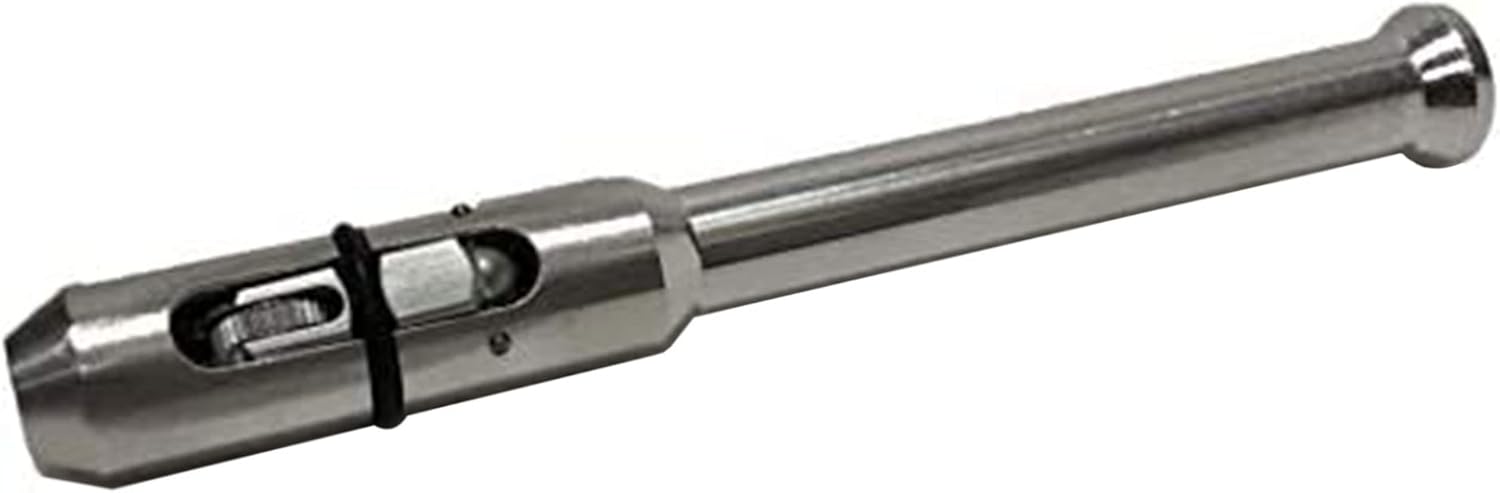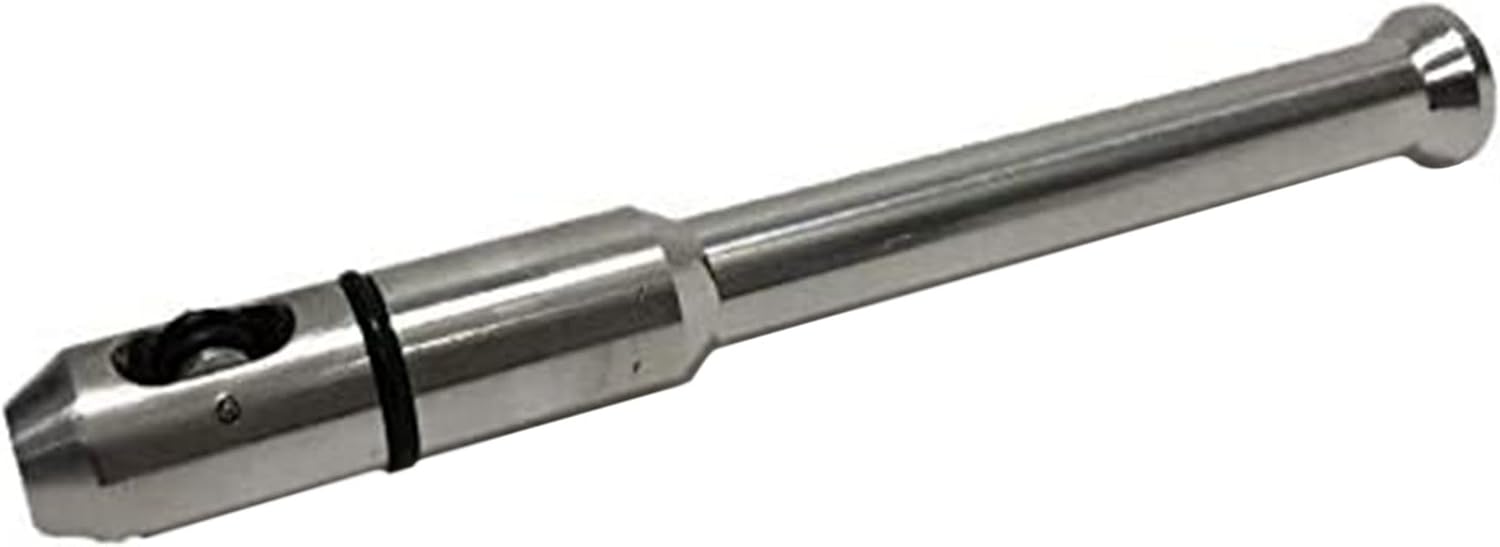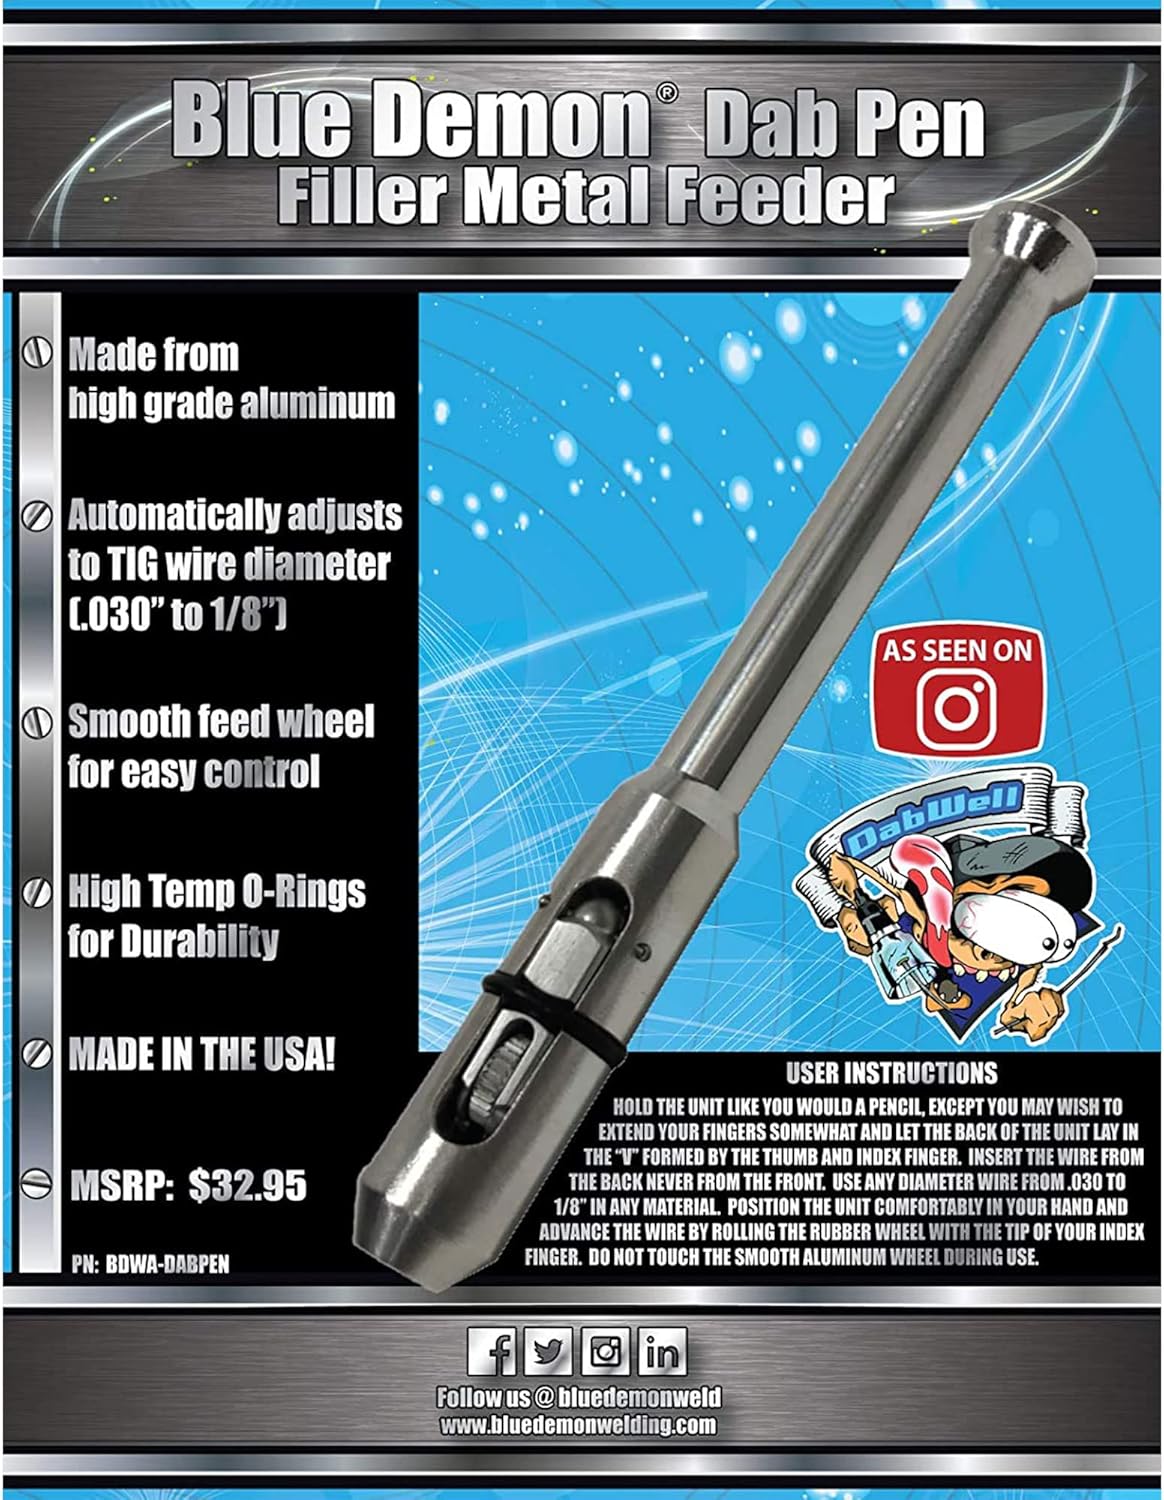
Blue Demon DAB PEN-TIG Filler, aid, made in USA
Category: Tools & Home Improvement
BLUE DEMON DAB PEN - TIG FILLER AID - MADE IN USA. Blue Demon committed to providing quality customer service to all our customers and focus on continued growth by maintaining all levels of customer satisfaction.
Features: Made from high grade aluminum | Automatically adjusts to TIG wire diameter .030" to 1/8" | Smooth feed wheel for easy control | High Temp O-rings for durability | Made in USA